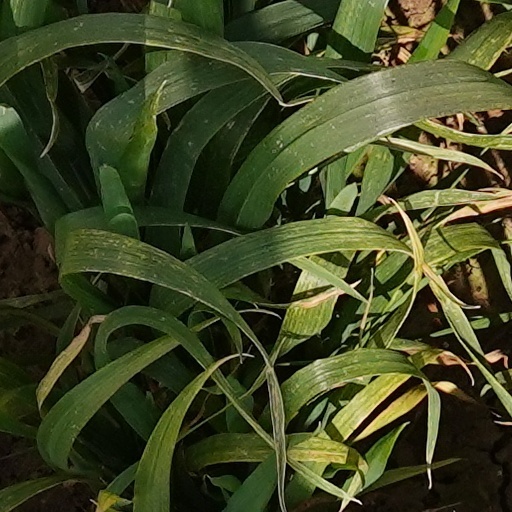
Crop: wheat